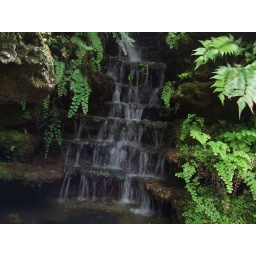
2 of 2 water falls in the fern room.